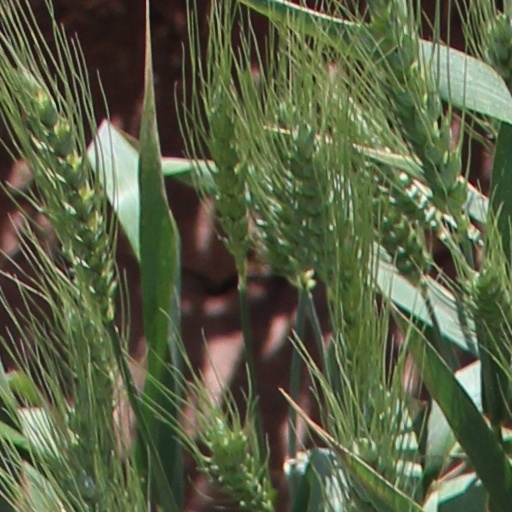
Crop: wheat